Great Falls High School

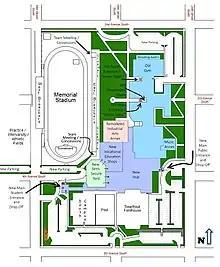
Forthcoming changes to GFHS. New indoor construction is in light purple; remodeling is shown in light red; new outdoor construction is in light green.

In February 2010, Dr. Cheryl K. Crawley, Great Falls Public Schools Superintendent, established a task force to study the physical plant at GFHS. The task force's charge is to recommend improvements and changes to the buildings, grounds, and physical plant of the high school so that the school can continue to provide a high-quality education while remaining at near-capacity in terms of enrollment. Dr. Crawley's report noted that GFHS currently has dining facilities too small for the size of the student body; requires students, faculty, staff, and the public to walk outdoors during winter weather to move between buildings (a safety hazard); does not integrate the South Campus with the Upper Campus; lacks an adequate HVAC system (particularly in moving fresh air into the interior, as well as moving air around inside the building); cannot accommodate high-bandwidth computer or phone lines; and has poor cell phone, television, and radio reception. The building also lacks zoned heat regulation, which makes some areas of the building too hot and others too cold and reduces energy efficiency. School officials also say the Old Gym HVAC system is not functioning well, there are aging light fixtures throughout the building, and the hallways on the second and third floors are dark. Additionally, student traffic flows throughout the building are poor (especially in the skywalk leading to the industrial arts annex), and the industrial arts annex suffers from safety problems.